Ida Schnall

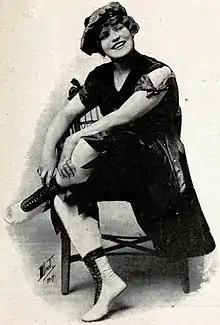

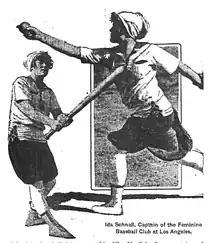

Ida Schnall (27 August 1889 - 14 February 1973) was the captain of the New York Female Giants baseball team, an advocate for women's sports, and later a Hollywood actress.